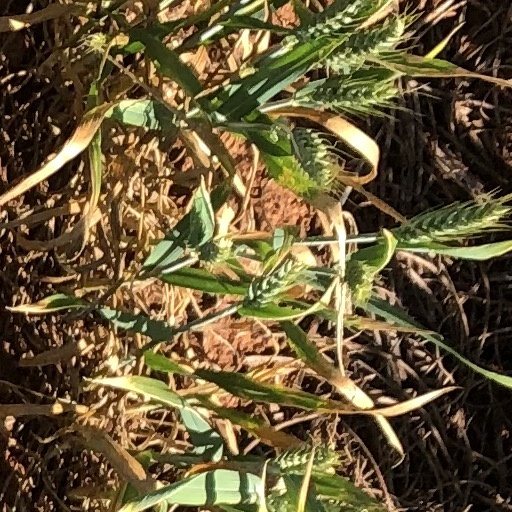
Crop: wheat